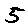
Label: 5